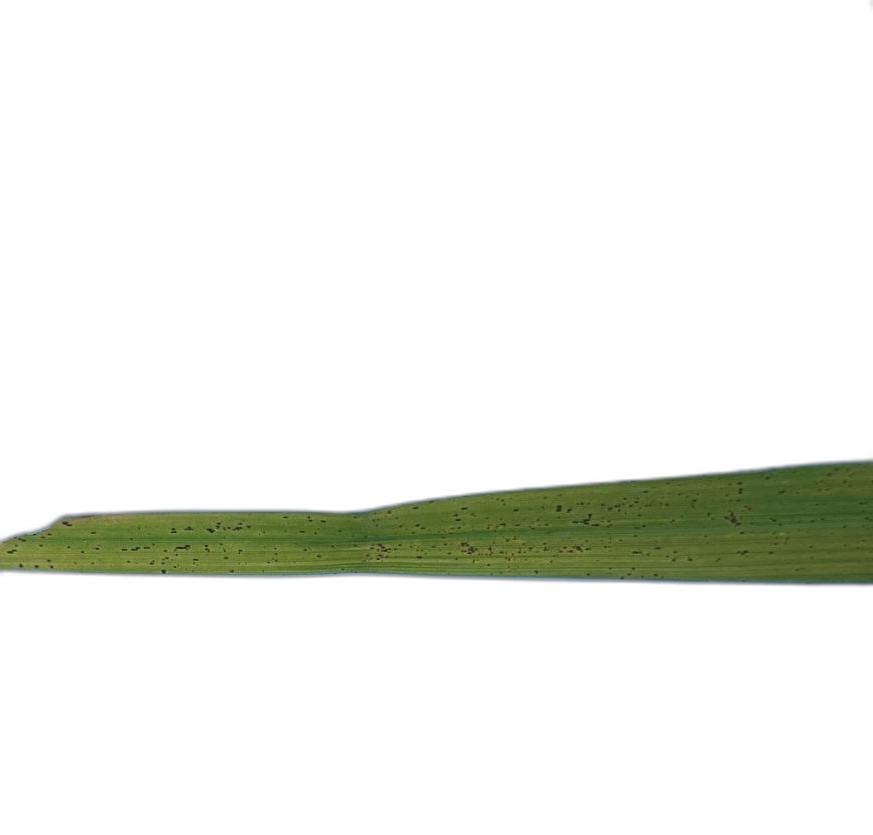
Label: Insect